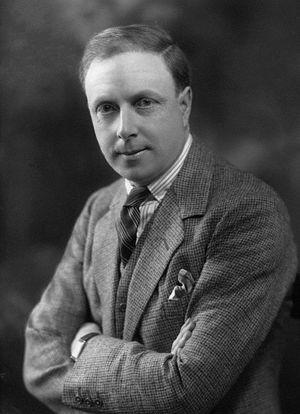
Archibald Joseph Cronin, signant ses œuvres A. J. Cronin, est considéré comme un des plus grands écrivains écossais. Plusieurs de ses ouvrages sont considérés comme des chefs-d'œuvre, en particulier La Citadelle et surtout Les Clés du royaume.